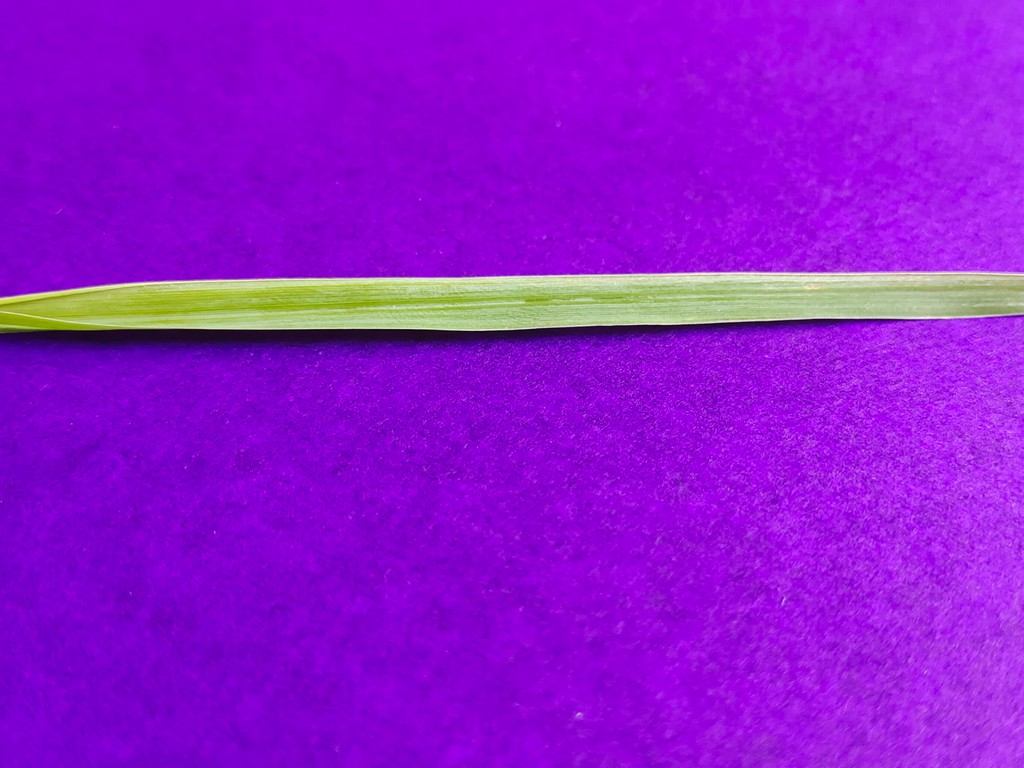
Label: Healthy